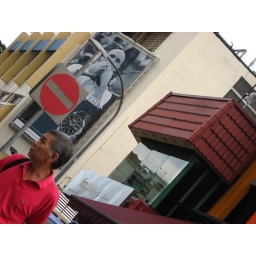
Man standing in front of a no entry sign with an advertisement for a watch behind him.